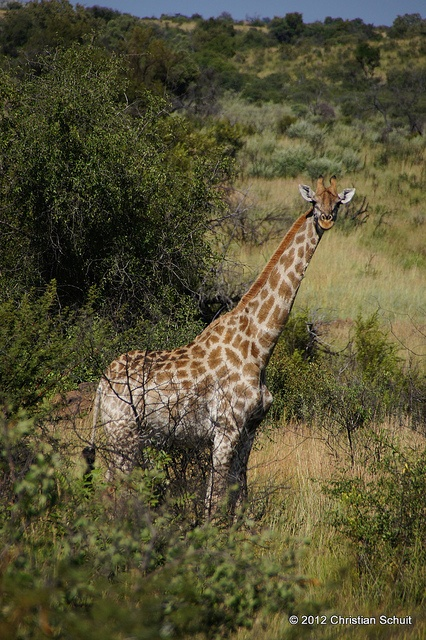
A giraffe is turning its head to look at the photographer
A giraffe standing and posing in a prairie setting.
a giraffe standing in tall grass with trees in the background
The giraffe is standing alone in the wilderness.
A giraffe in a field staring at the camera.